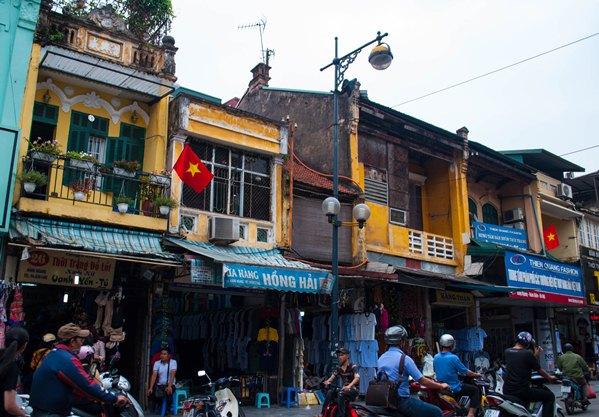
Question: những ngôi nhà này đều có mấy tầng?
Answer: những ngôi nhà này đều có hai tầng